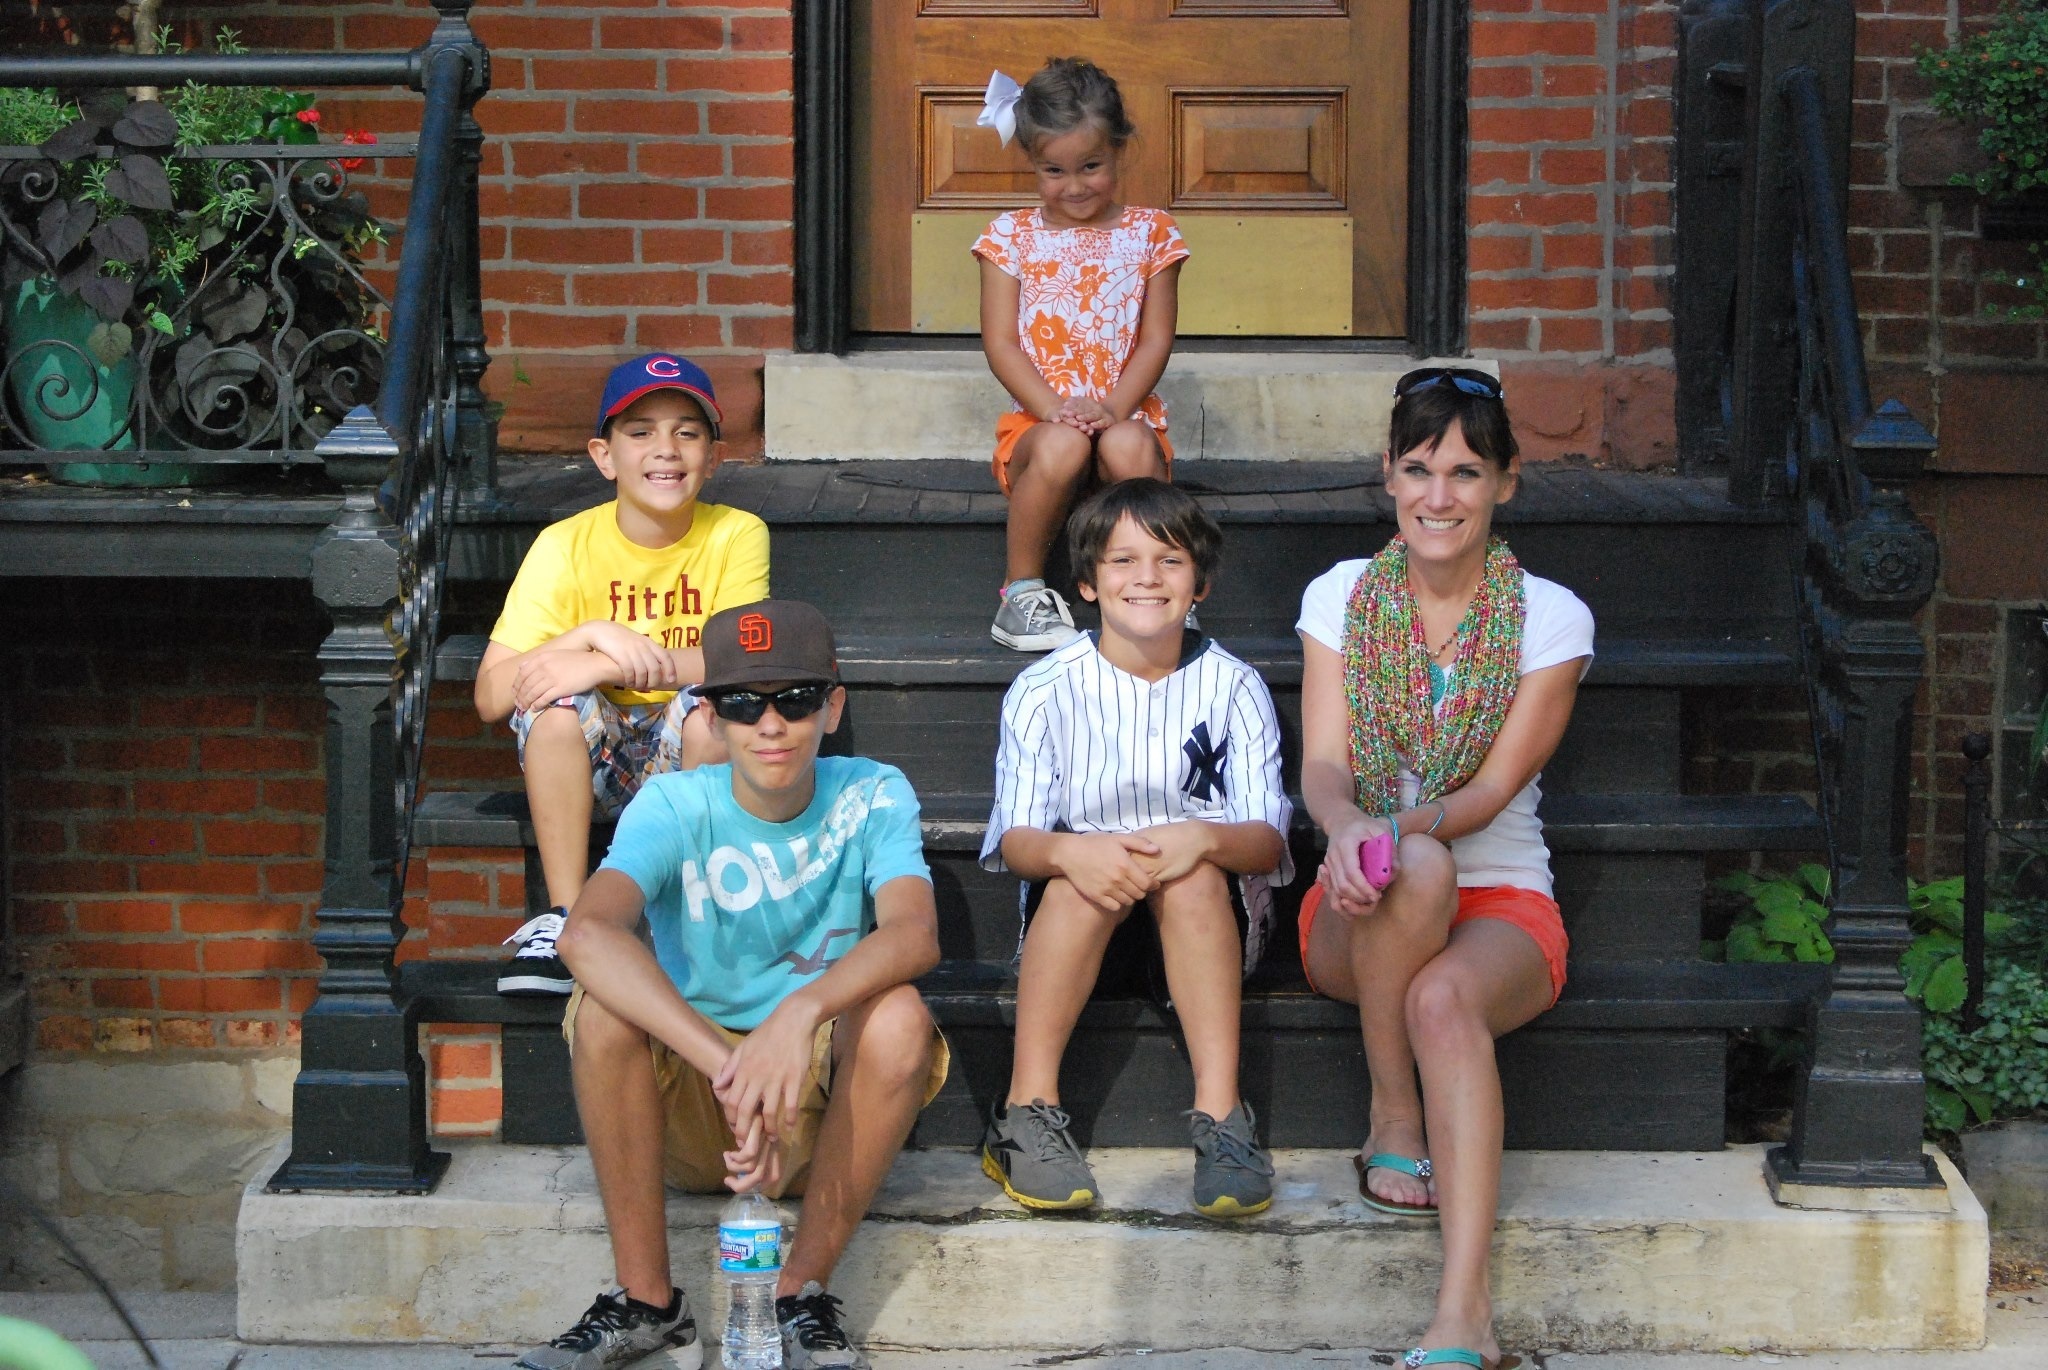
person, people, girl, home, vacation, spring, child, together, lifestyle, smiling, family, children, fun, happy, boys, casual, social group